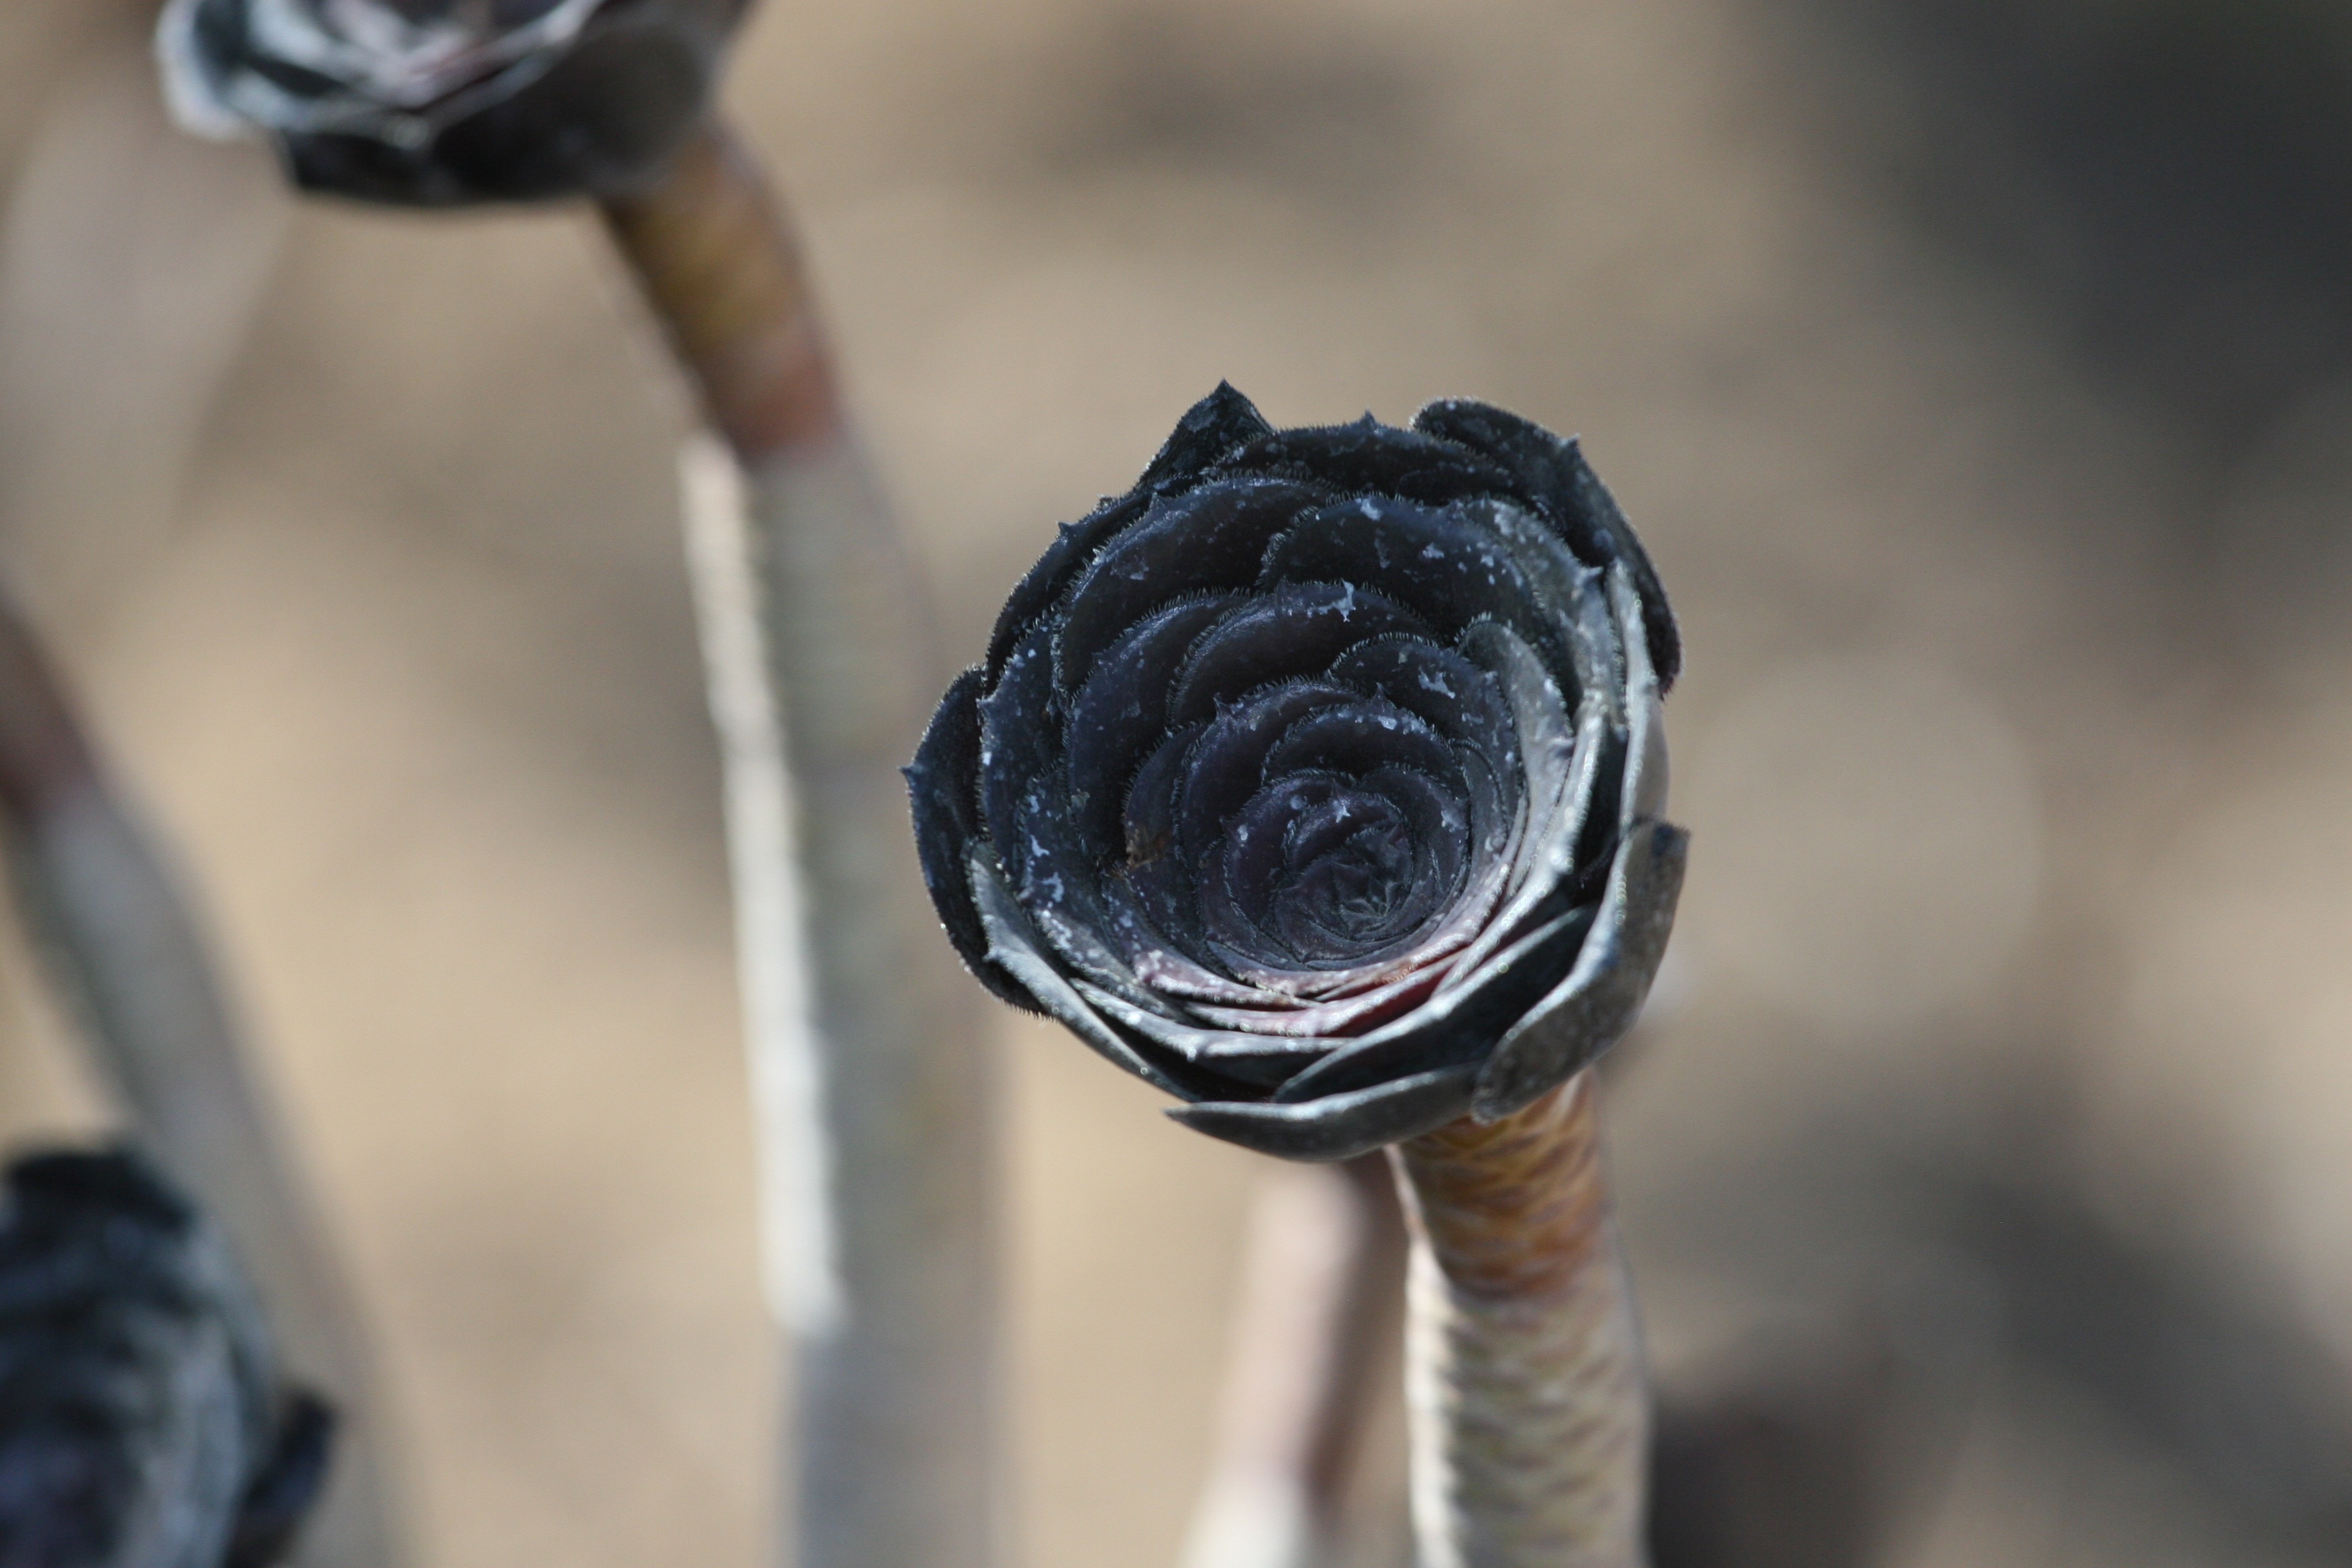
hand, cactus, plant, photography, flower, summer, spring, macro, black, close up, spain, macro photography, flowering plant, land plant